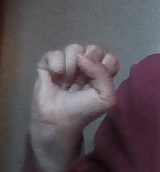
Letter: saad